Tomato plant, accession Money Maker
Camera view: tilt-top (135 deg); turntable rotation: 210 degrees
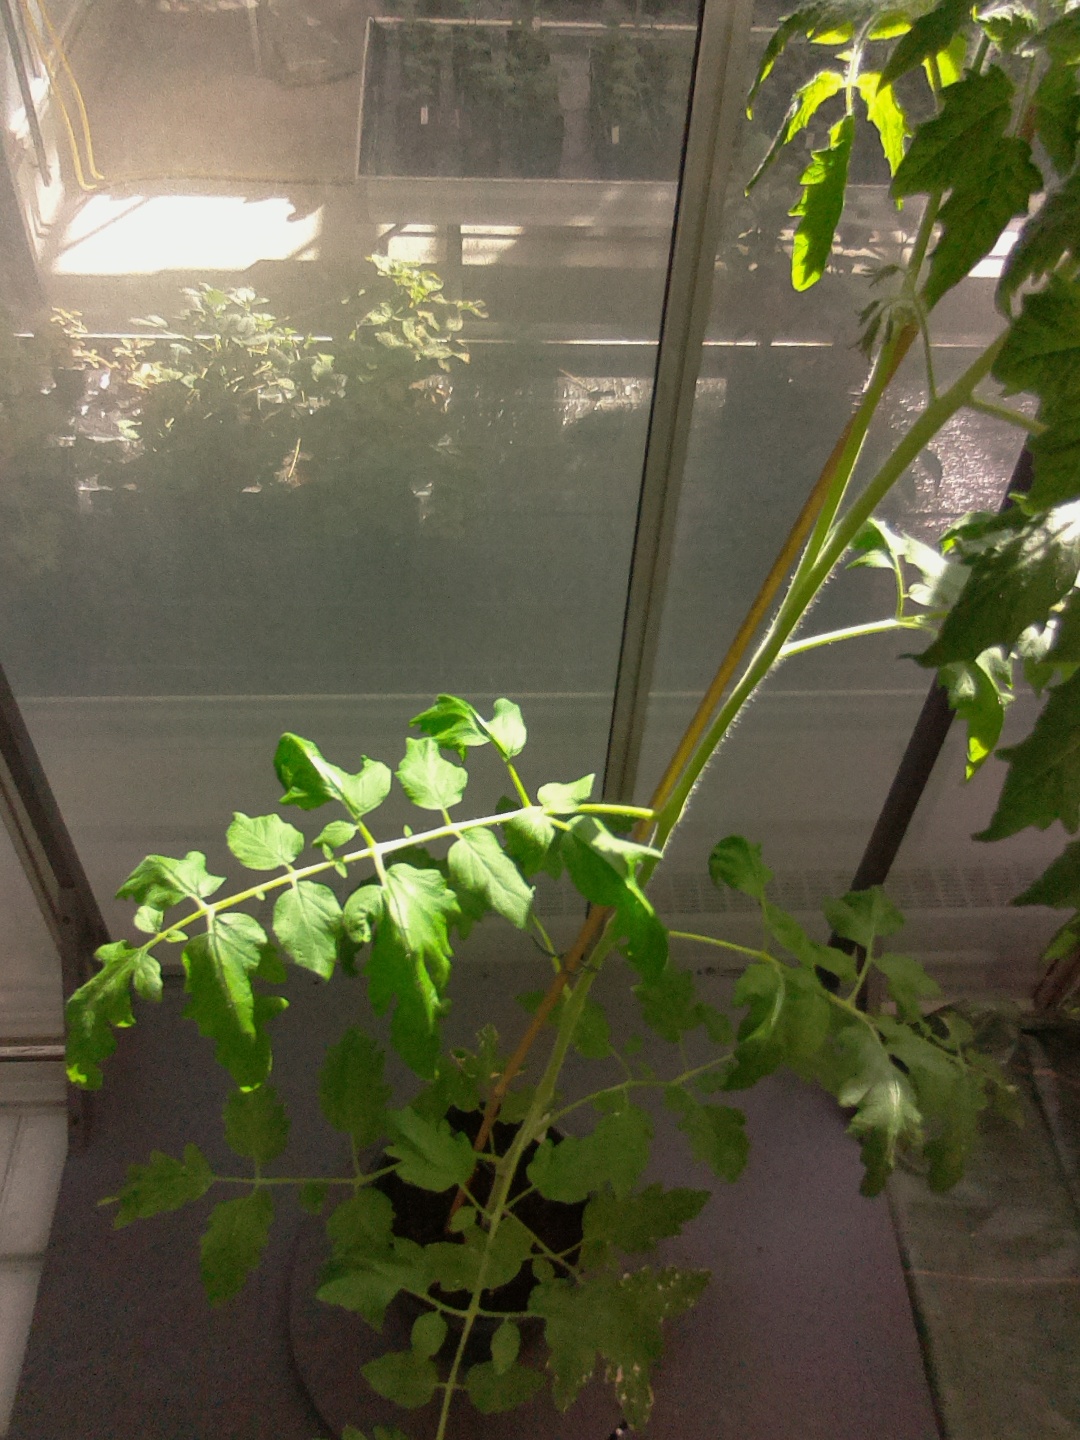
BBCH growth stage 53: 3 inflorescences visible